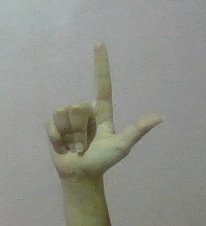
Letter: laam